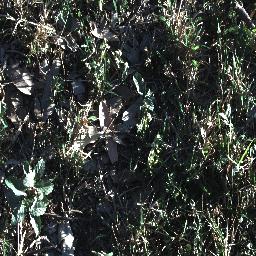
Label: snake_weed